Adventures Among the Toroids

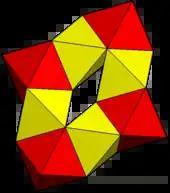
A ring of octahedra discussed in the second edition of the book

The second edition is rewritten in a different page format, letter sized in landscape mode compared to the tall and narrow by page size of the first edition, with two columns per page. It includes new material on knotted polyhedra and on rings of regular octahedra and regular dodecahedra; as the ring of dodecahedra forms the outline of a golden rhombus, it can be extended to make skeletal pentagon-faced versions of the convex polyhedra formed from the golden rhombus, including the Bilinski dodecahedron, rhombic icosahedron, and rhombic triacontahedron. The second edition also includes the Császár polyhedron and Szilassi polyhedron, toroidal polyhedra with non-regular faces but with pairwise adjacent vertices and faces respectively, and constructions by Alaeglu and Giese of polyhedra with irregular but congruent faces and with the same numbers of edges at every vertex.